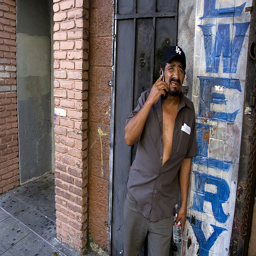
a man talks on a cell phone in front of a building
Man on cell phone making facial expression outside of urban business.
there is akan standing on the street talking on the phone
A man is standing next to a building on his cell phone.
A man leaning on a building talking on a cell phone.